China–Indonesia relations

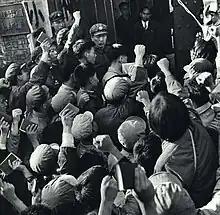
Protest at the Indonesian embassy in Beijing in April 1967 following Suharto's assumption of presidential power

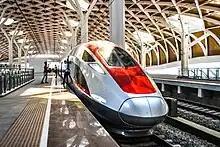
KCIC400AF in Halim station, East Jakarta. The Jakarta-Bandung HSR is the first Chinese overseas high-speed rail project as a prestigious example of Belt and Road Initiative

After Indonesia's independence in 1945 and the acknowledgement of its sovereignty from the Dutch in 1949, Indonesia established diplomatic relations with China (previously with Republic of China and later with People's Republic of China) in 1950. It was the first country in Southeast Asia to establish official diplomatic relations with the PRC. During the Sukarno administration, China and Indonesia enjoyed close relations.